Kolkata Little Magazine Library And Research Center

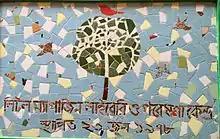
Kolkata Little Magazine Library

Kolkata has a prominent place in the history of Little Magazine Movement in India which was largely dominated by Bengali language magazines. This goes back to the foundation of "Sabuj Patra" in 1914 and "Kallol" in 1923. The tradition continued with the advent of Post Modernist writing in Bengali Literature. With the arrival of "Krittibash", Hungry Generation and periodicals like "Kourab" many little magazines started to flourish. But there was never a comprehensive preservation attempt made for these immensely valuable cultural items either in the academic or public libraries.